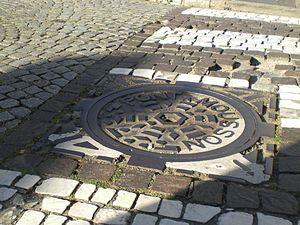
Plaque égout à Pont-à-Mousson